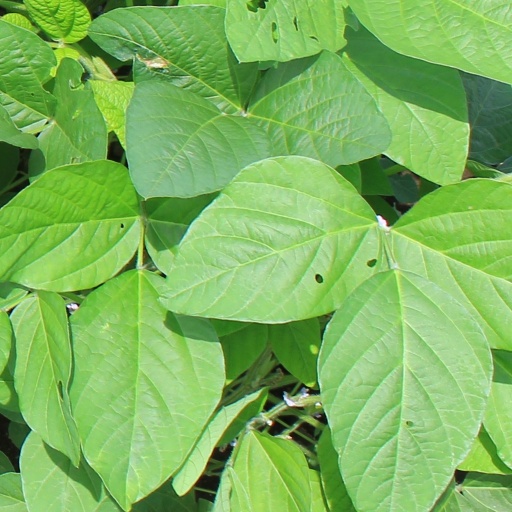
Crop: soybean